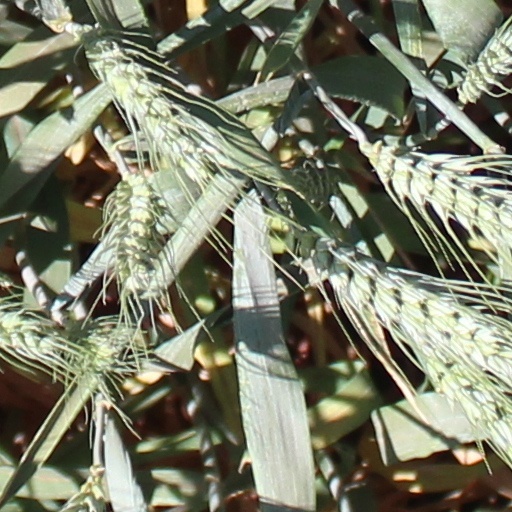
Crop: wheat